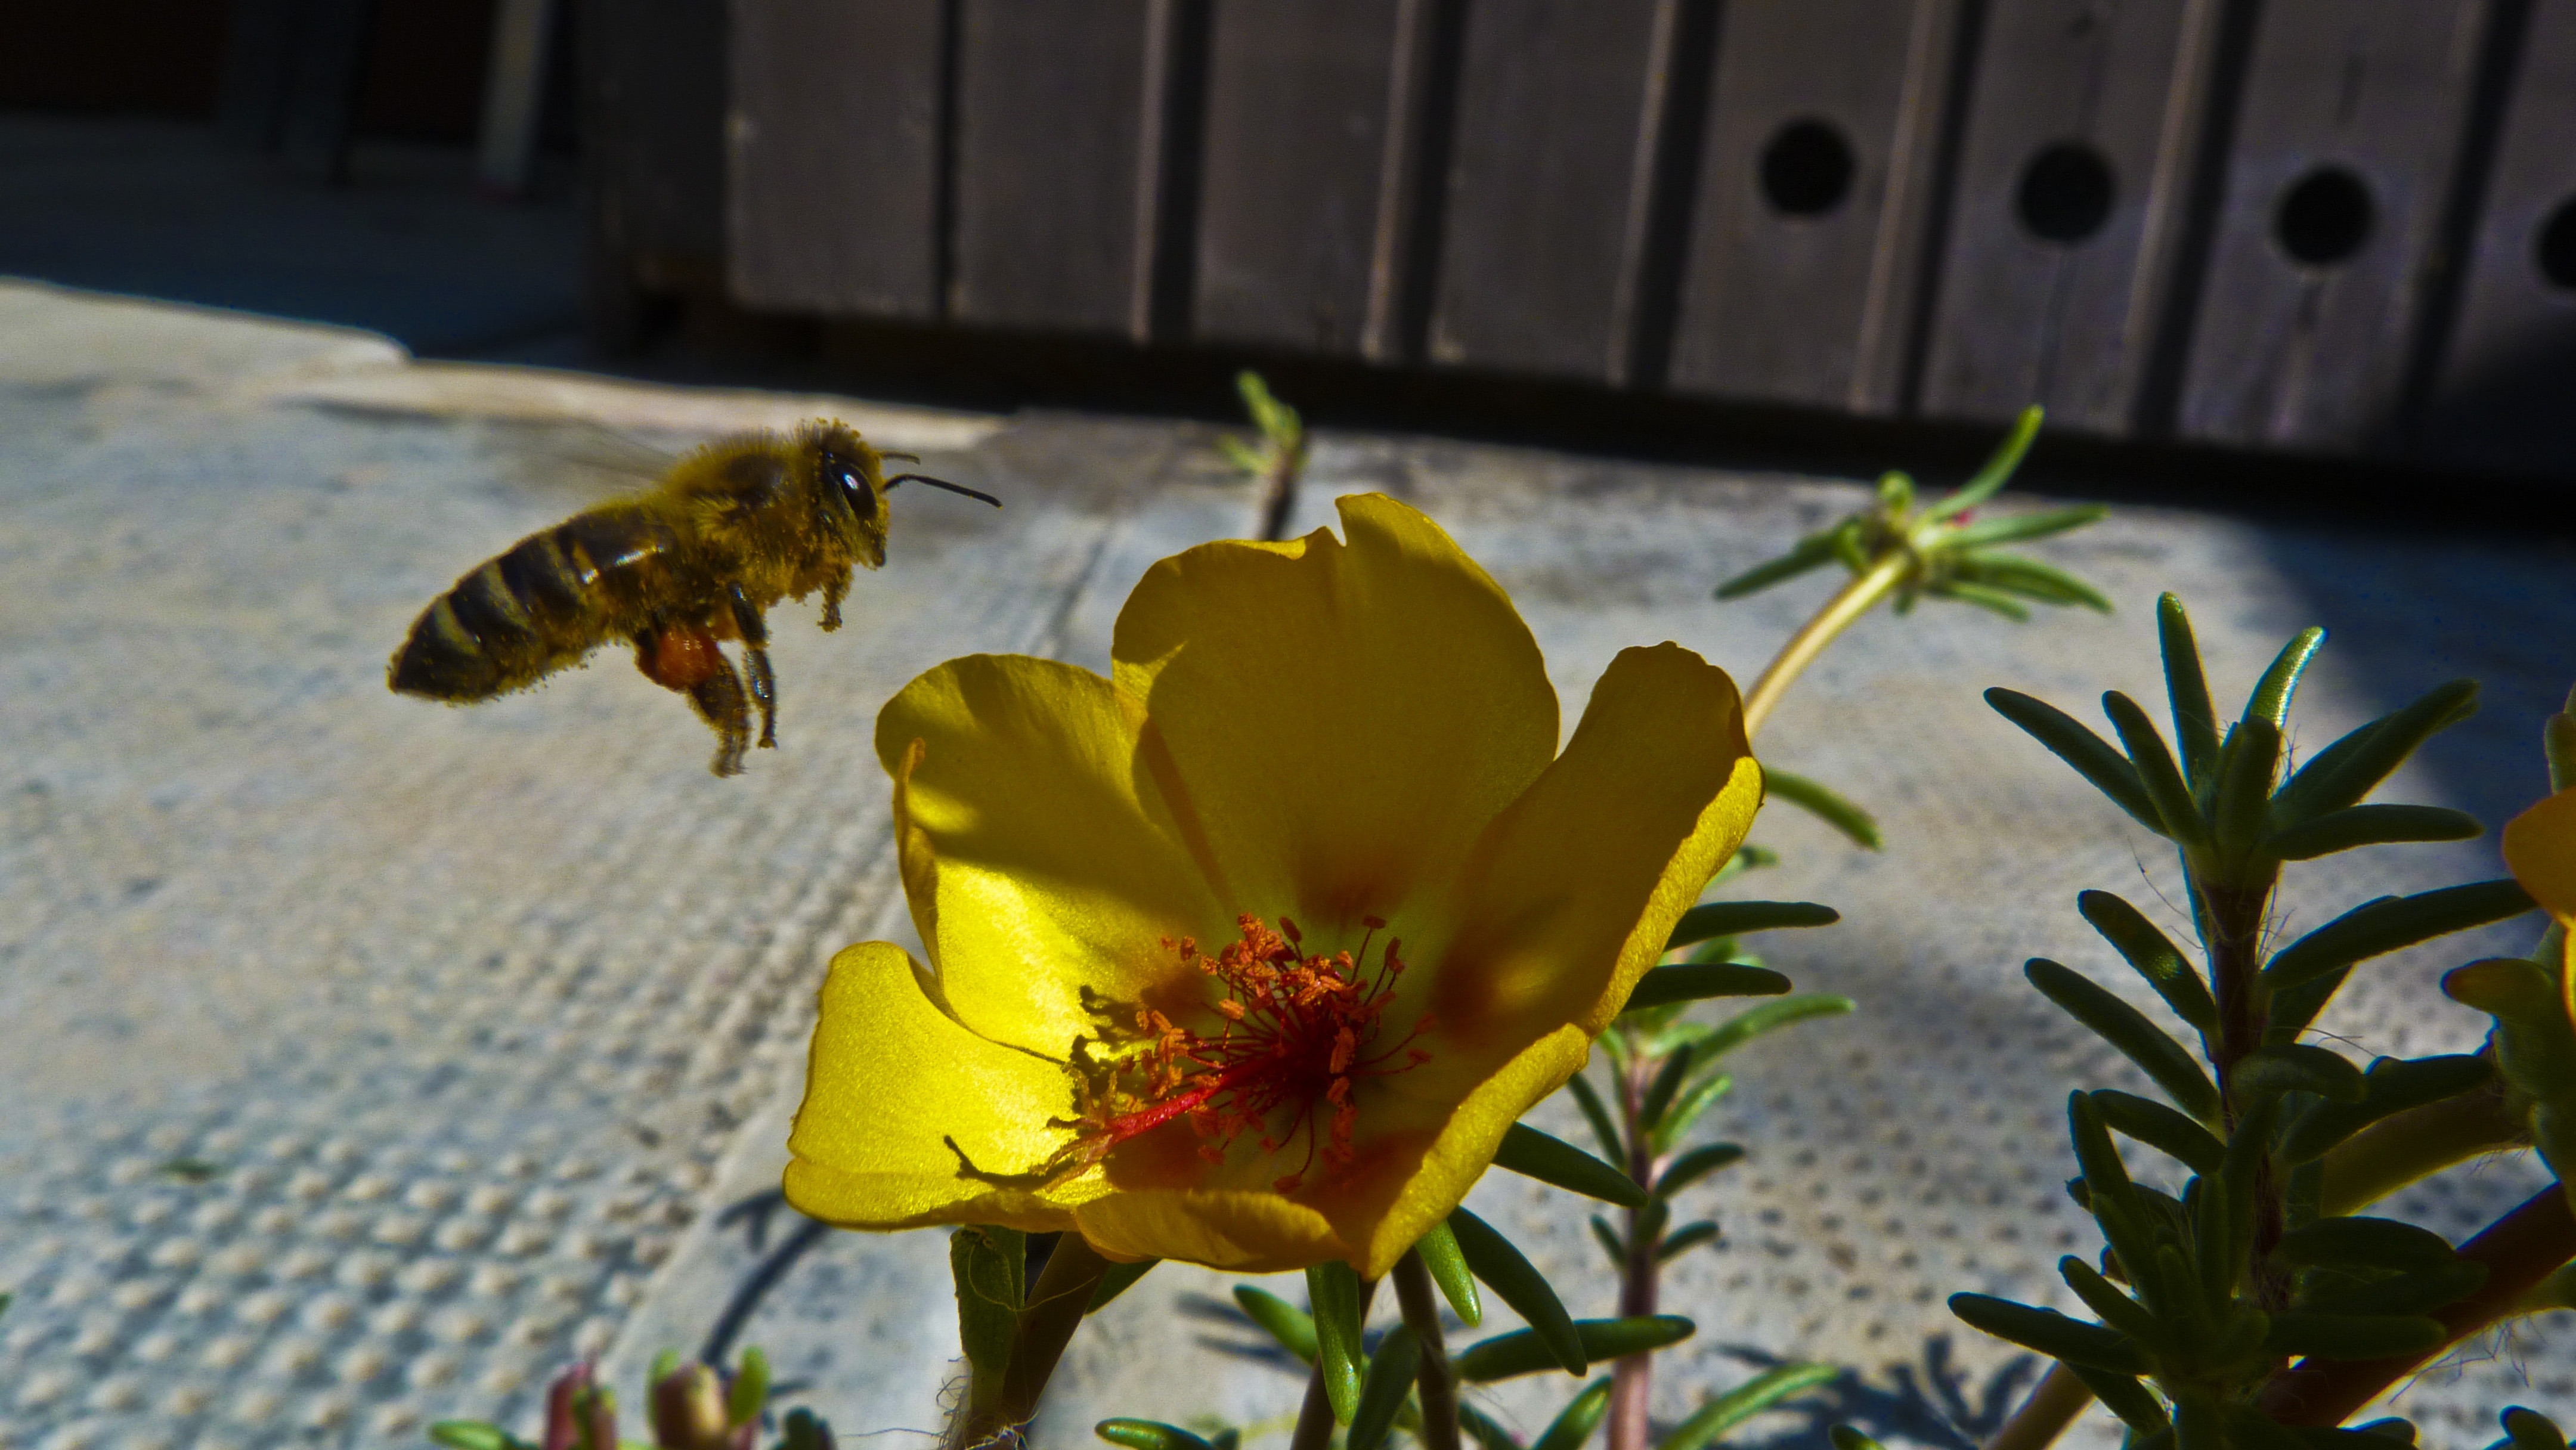
nature, plant, leaf, flower, petal, pollen, insect, botany, yellow, flora, fauna, invertebrate, bee, macro photography, honey bee, pollinator, membrane winged insect